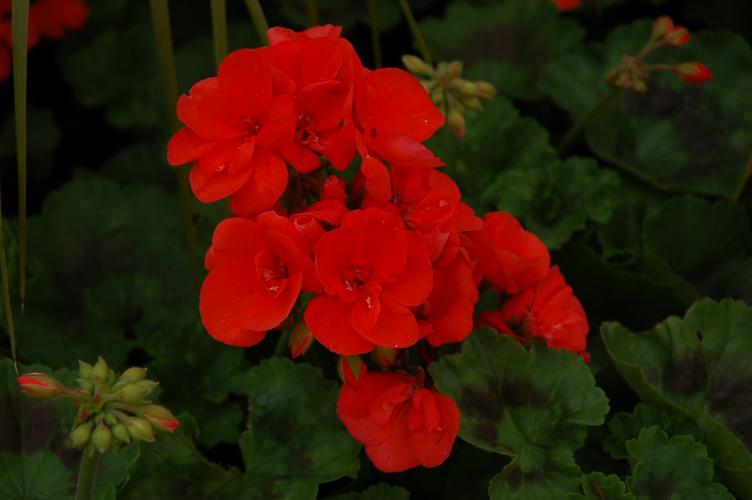
Label: geranium